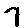
Label: 7